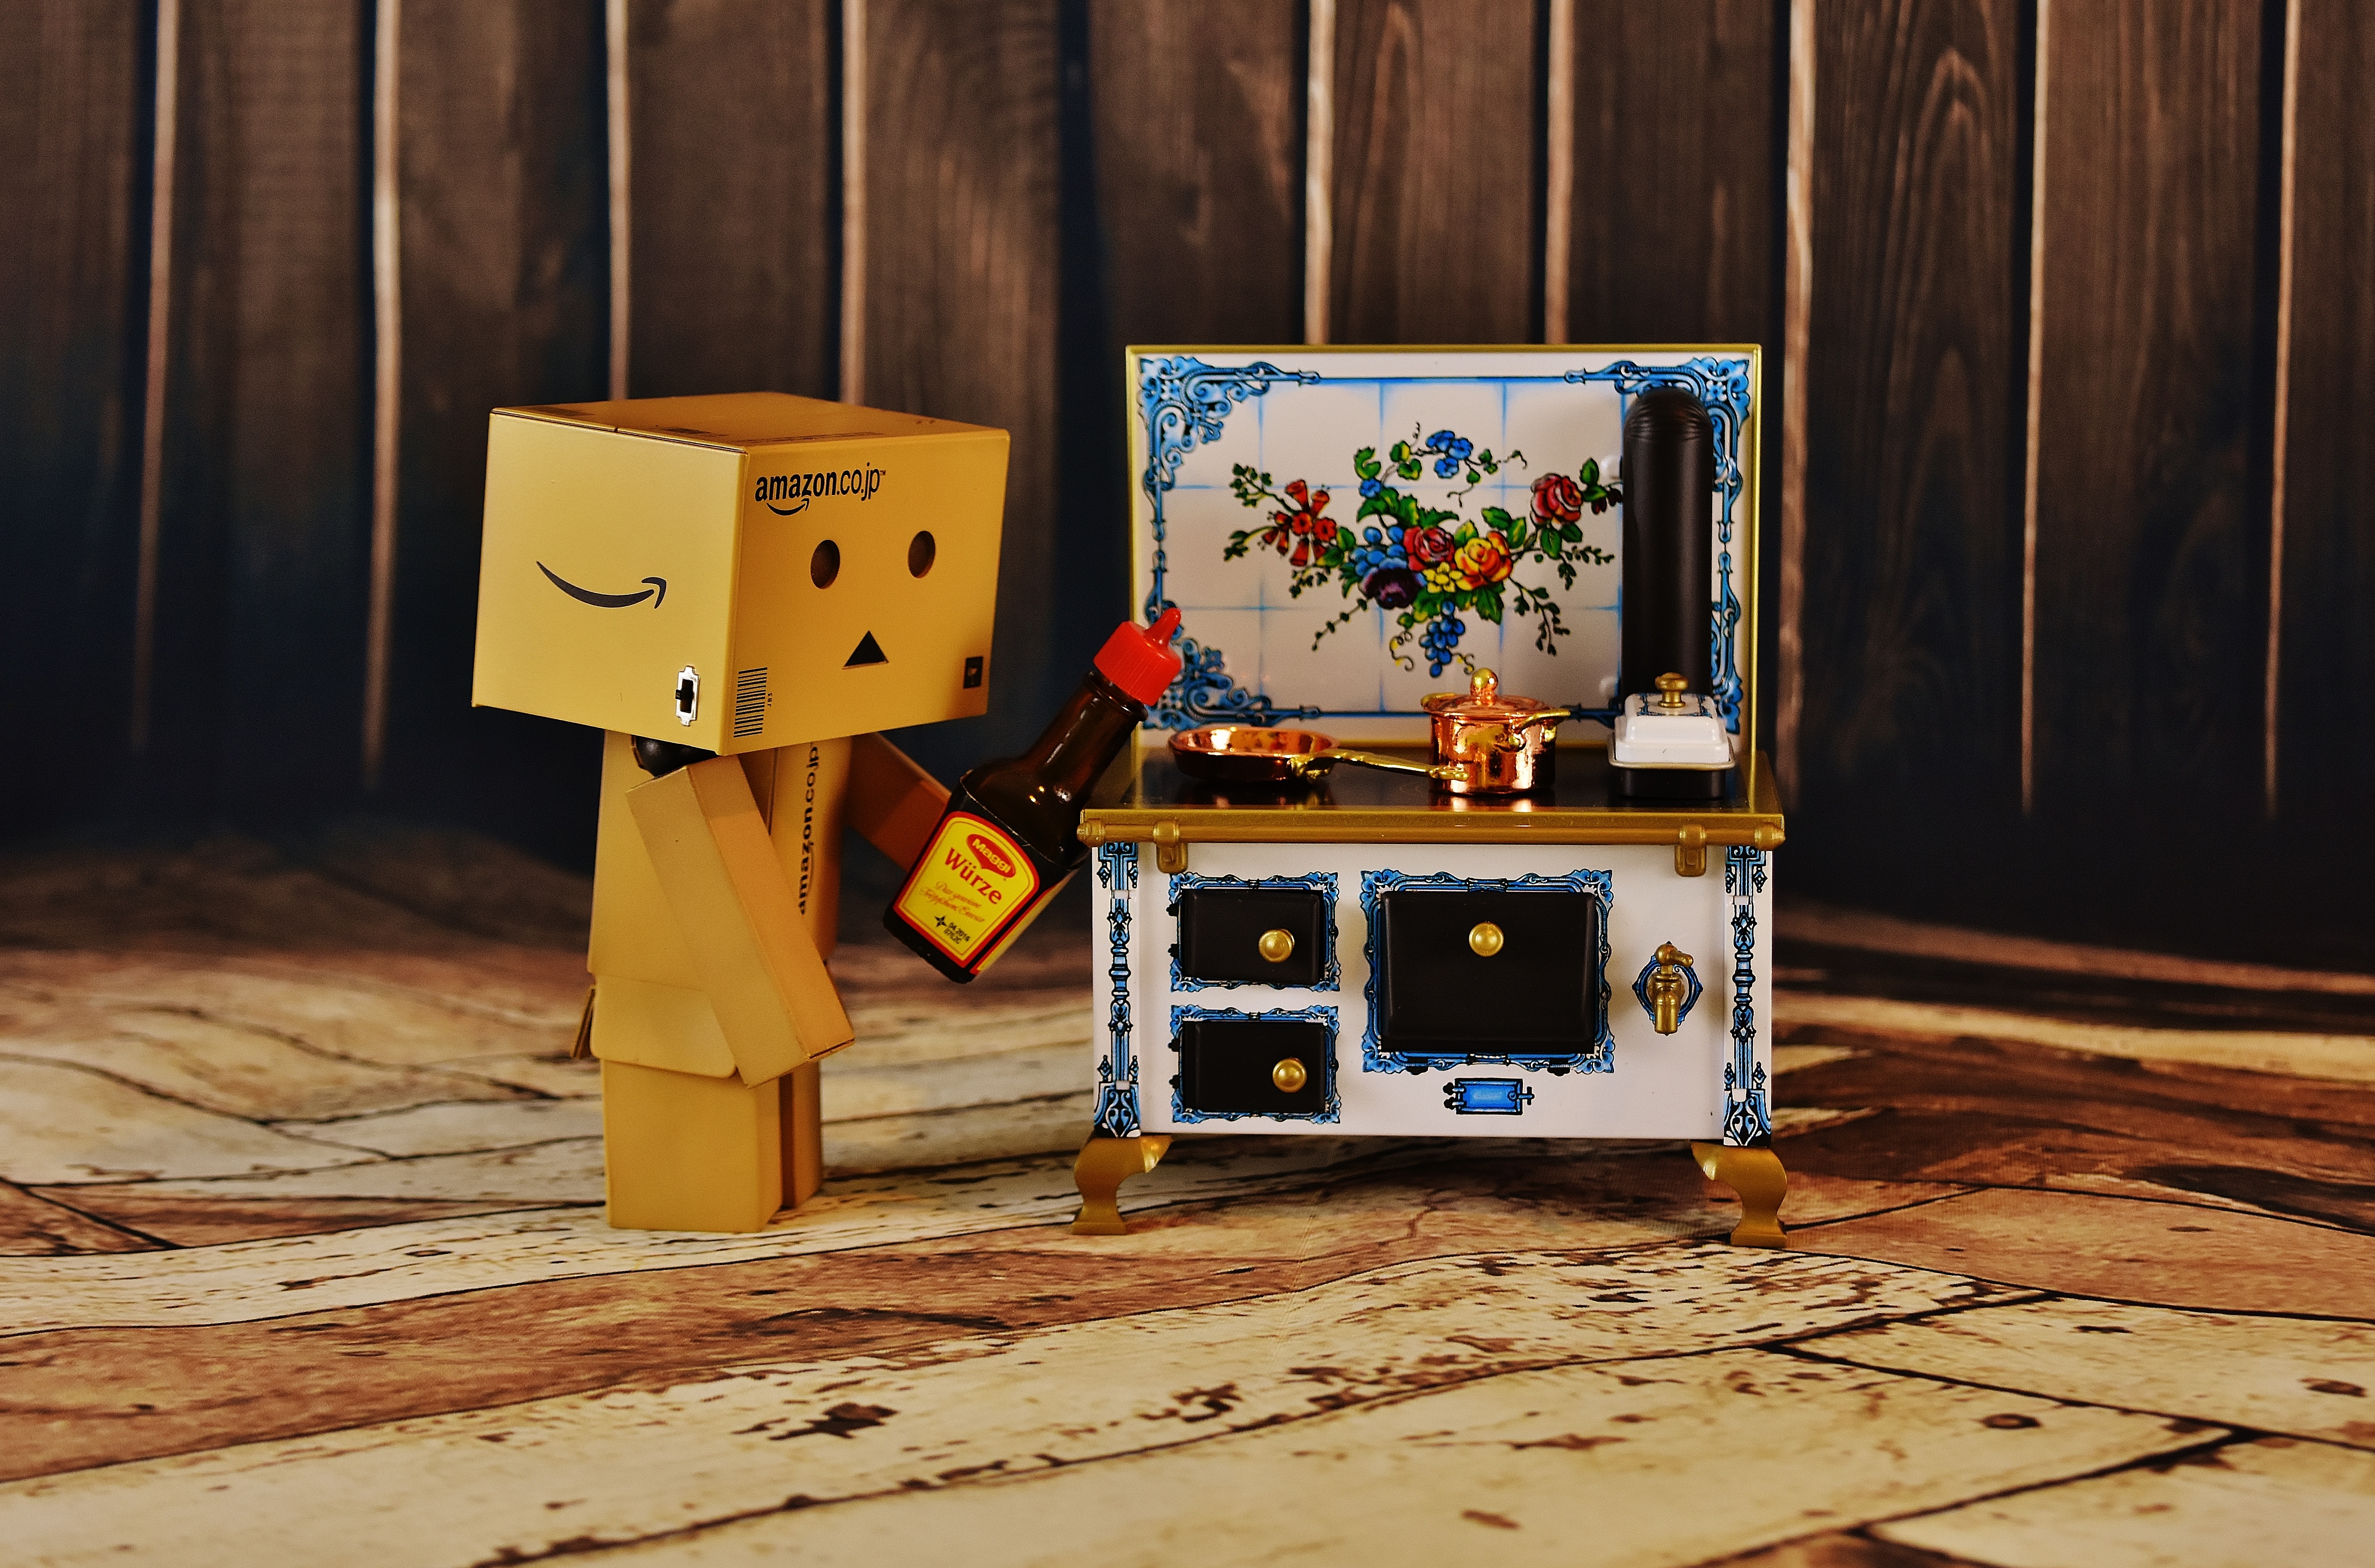
cook, danbo, maggi, spice, stove, prepare, funny, cute